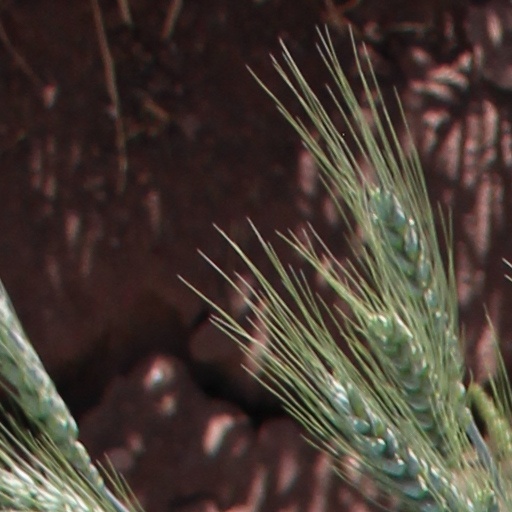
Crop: wheat